Leftovers (film)

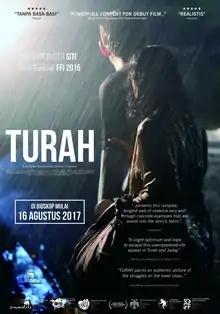
Film poster

Leftovers, also known as Turah, is a 2016 Indonesian drama film directed by Wicaksono Wisnu Legowo. It was selected as the Indonesian entry for the Best Foreign Language Film at the 90th Academy Awards, but it was not nominated.